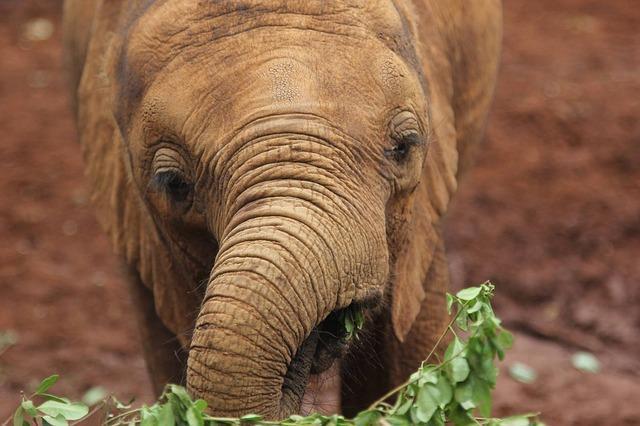
elephant